American Signature

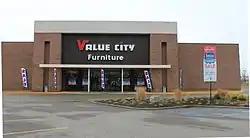
Value City Furniture store, Westland, Michigan

American Signature, Inc. is a privately owned furniture company based in Columbus, Ohio. It is the parent company of the retail brands American Signature Furniture and Value City Furniture, and the manufacturer brand American Signature.